North Picene language

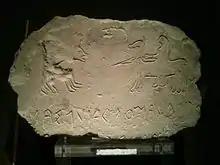
Stele from Novilara, Ancona -

All four items are stelae or fragments of stelae. Italian scholars have adopted the habit of calling them all . "The Novilara Stele" usually refers to the largest of the four. To the lettered stelae is added one without lettering but inscribed with the scene of a naval battle. It is kept in Pesaro, where it served as a model for a reconstructed Picene ship.